Kawachi-Yamamoto Station

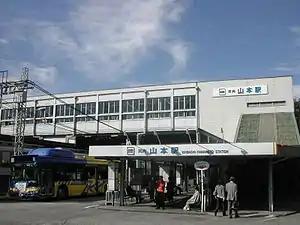
Kawachi-Yamamoto Station entrance, October 2005

Kawachi-Yamamoto Station is served by the Osaka Line, and is located 11.1 rail kilometers from the starting point of the line at Ōsaka Uehommachi Station. It is also the terminus of the 2.8 kilometer Shiki Line to Shigisanguchi Station.